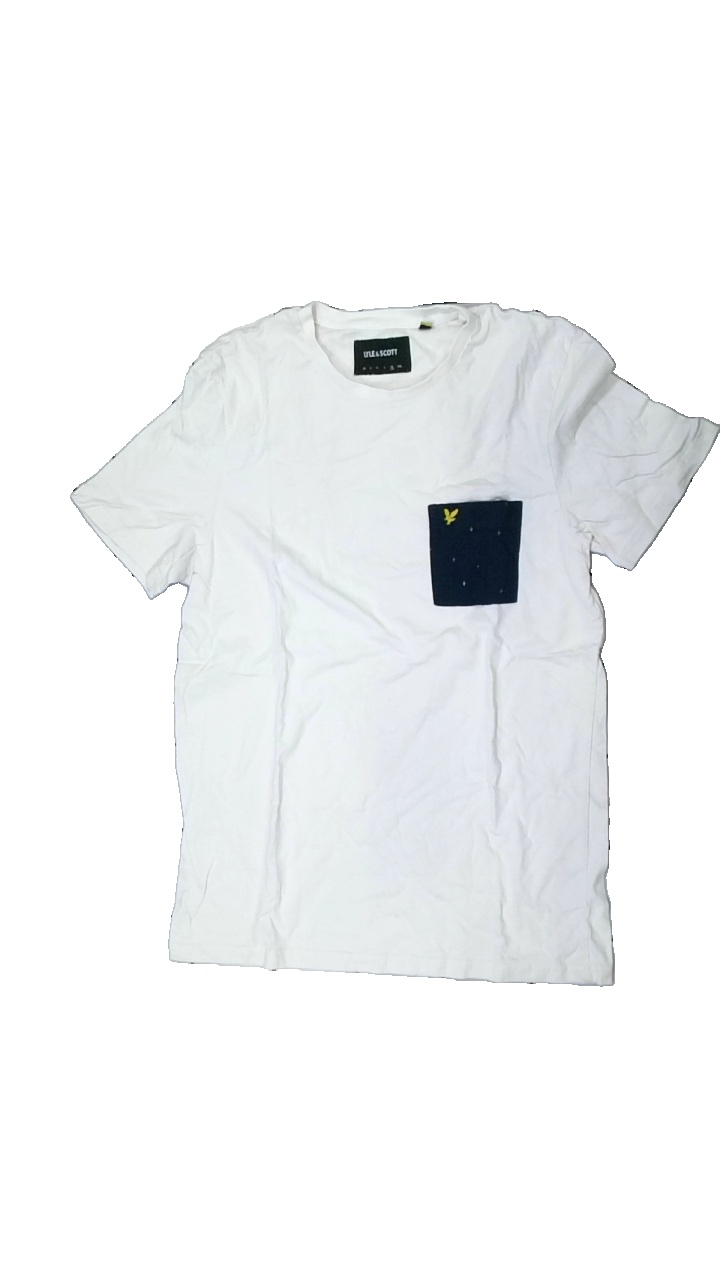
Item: T-shirt (Men)
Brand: Lyle & Scott
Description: vit t-shirt med logga fram, lite grå i den vita färgen
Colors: White, Blue, Yellow
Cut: Regular
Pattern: Logo print
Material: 100% cotton
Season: All
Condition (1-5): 3
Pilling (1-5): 5
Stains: Major
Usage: Export
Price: <50